Australian Height Datum

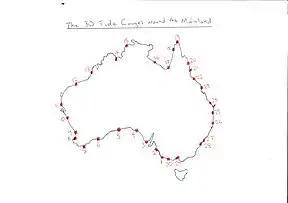
This map illustrates the positions of the 30 tide gauges used in the determination of the Australian Height Datum (mainland)

Sea level data from thirty tidal gauges positioned around the Australian mainland coastline was also collected in order to derive the Australian Height Datum. The distances between each successive tidal gauge varied significantly around the country, with the smallest interval between Port Kembla to Camp Cove (128 km) and the largest interval between Point Lonsdale to Port Kembla (1,150 km). Sea level observations were conducted on an hourly basis from 1 January 1966 to 31 December 1968 for 29 of the designated tidal gauges, and from 1 January 1957 to 31 December 1960 for the single tidal gauge at Karumba, Queensland. Once all the tidal data was collected and processed, the Port MacDonnell tidal gauge station was selected to be the “nominal origin” and the station's mean sea level was assigned a value of 0.000 m. Zero condition equations between Port MacDonnell and the other 29 stations’ sea level data were then utilised to hold the mean sea level at 0.000 m across the entire national tide gauge network, while the primary and secondary levelling records within the Australian National Levelling Network were simultaneously adjusted to fit this model. In doing so, the Australian Height Datum surface was derived and officially adopted in 1971 as the benchmark to which all new vertical height measurements in Australia are referenced to.